Potato Parcel

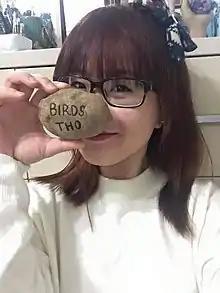
A selfie with a Potato Parcel message reading "Birds Tho".

Potato Parcel (or PotatoParcel.com) is an American company that delivers potatoes with personalized messages of up to 140 characters or one picture.